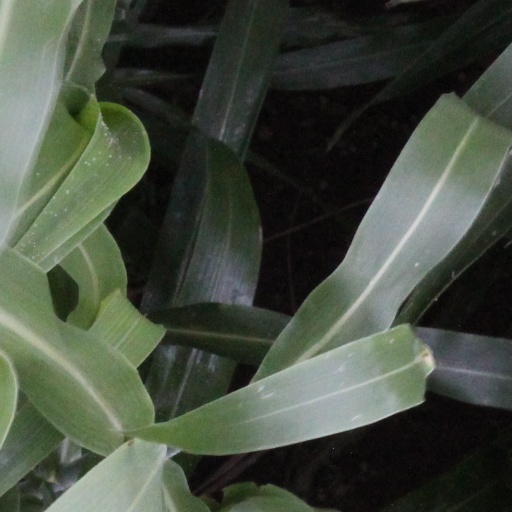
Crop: sorghum